Furtwangen im Schwarzwald

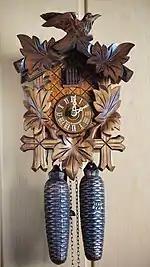

Furtwangen owes its economic boom to the clock, which reached the Black Forest in the 17th century and brought the region an unexpected boom in the 18th century. The founding of the watchmaking school in 1850 was the expression and motor of this development. Its first rector Robert Gerwig also achieved fame as one of the builders of the Black Forest Railway. The trade association, to which the city also owes the establishment of the Sparkasse, gave the impetus to establish the watchmaking school. Today's Furtwangen University of Applied Sciences developed from the watchmaking school.